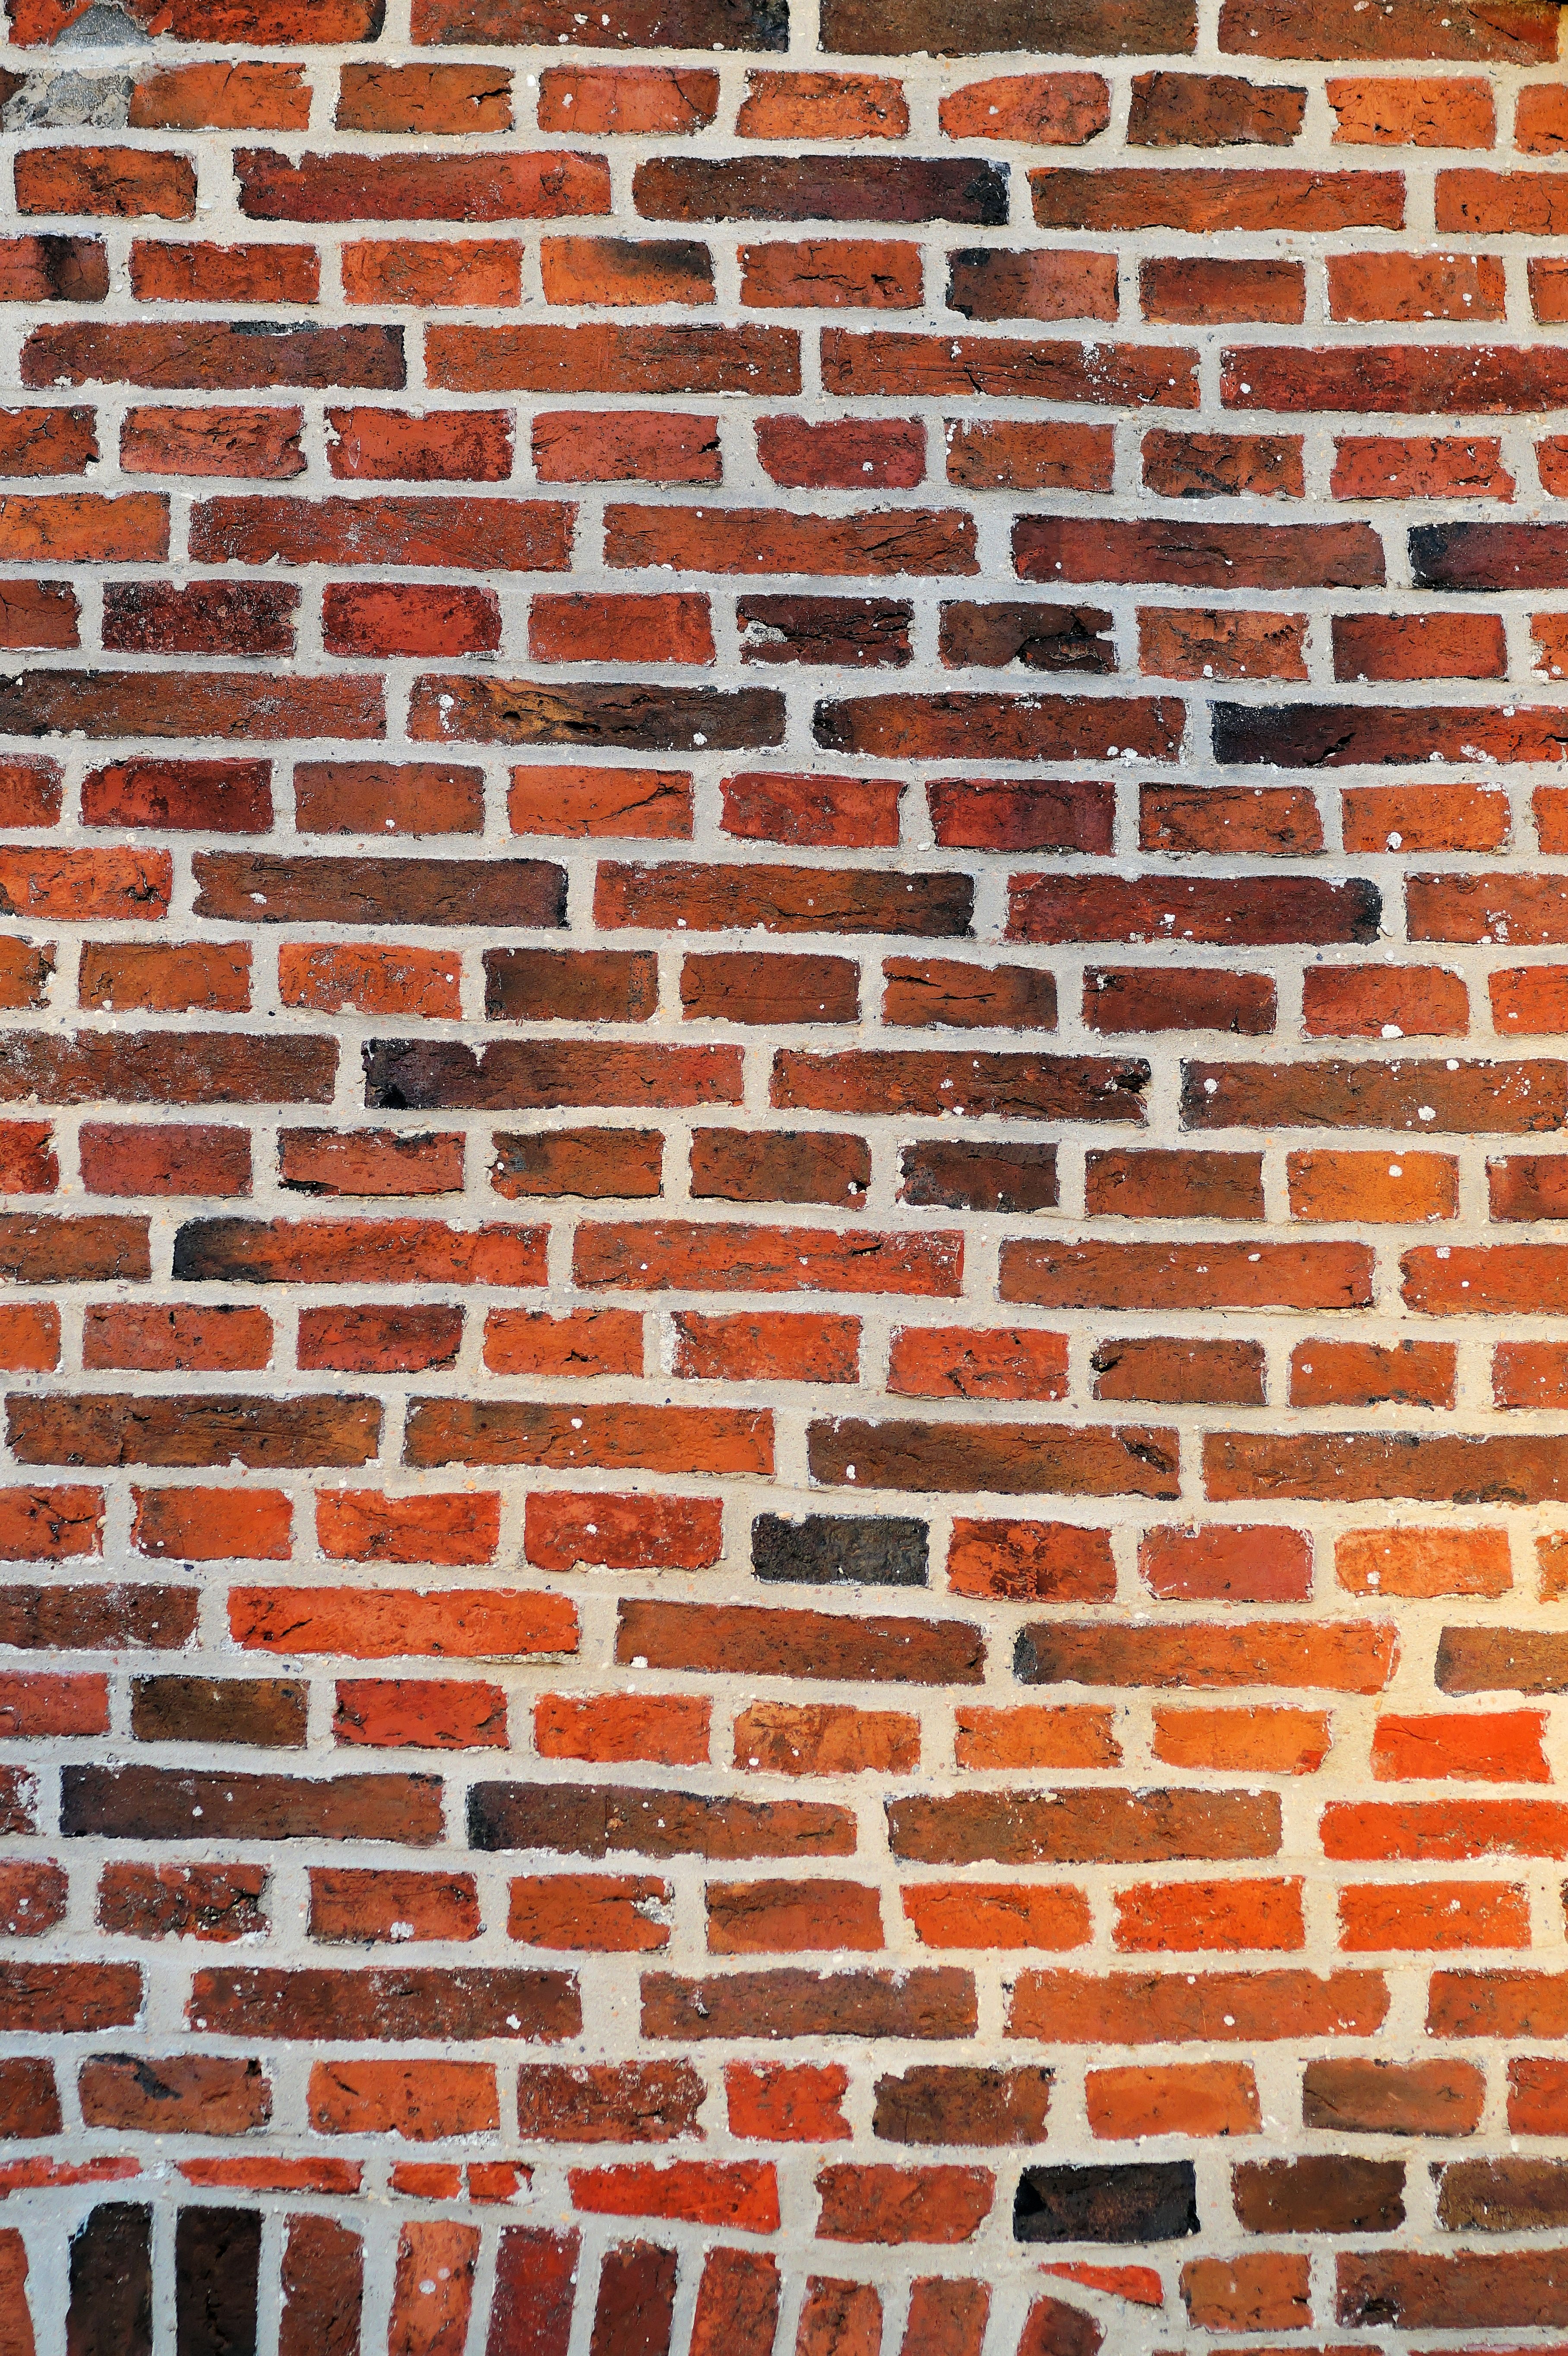
architecture, structure, texture, old, wall, pattern, red, stone wall, brick, material, brick wall, stones, art, background, brickwork, masonry, hauswand, irregular, hand processed